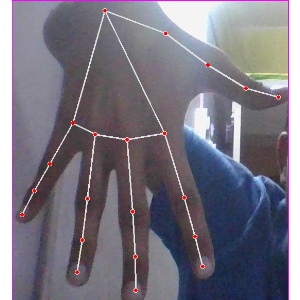
अक्षर: ढ